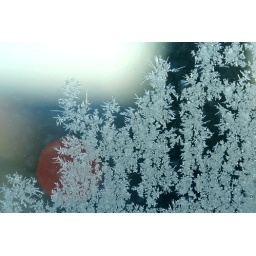
The glow from a streetlight in the background provides a red glow